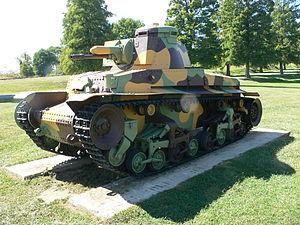
Les usines Škoda était la plus grande entreprise industrielle en Autriche-Hongrie et plus tard en Tchécoslovaquie. Il était aussi l'un des plus grands conglomérats industriels en Europe au XXᵉ siècle. Le successeur jusqu'en 2018, la Škoda Holding, est axée sur la fabrication de véhicules de transport ; certaines entreprises qui ne lui sont plus liées utilisent la marque Škoda dans d'autres domaines industriels.